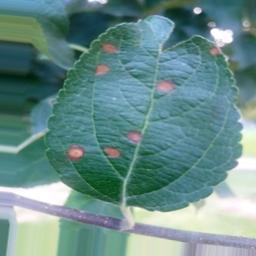
Label: Alternaria